The Iceman Cometh (The Play of the Week)

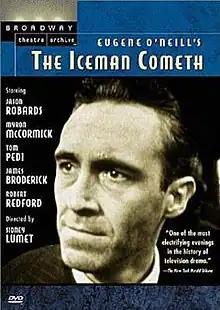
Broadway Theatre Archive recording DVD cover

"The Iceman Cometh" is a 1960 television production of the 1946 Eugene O'Neill play of the same title. Two separate parts were originally broadcast as episodes of "The Play of the Week" by the television network and syndication service the NTA Film Network (or NTA).